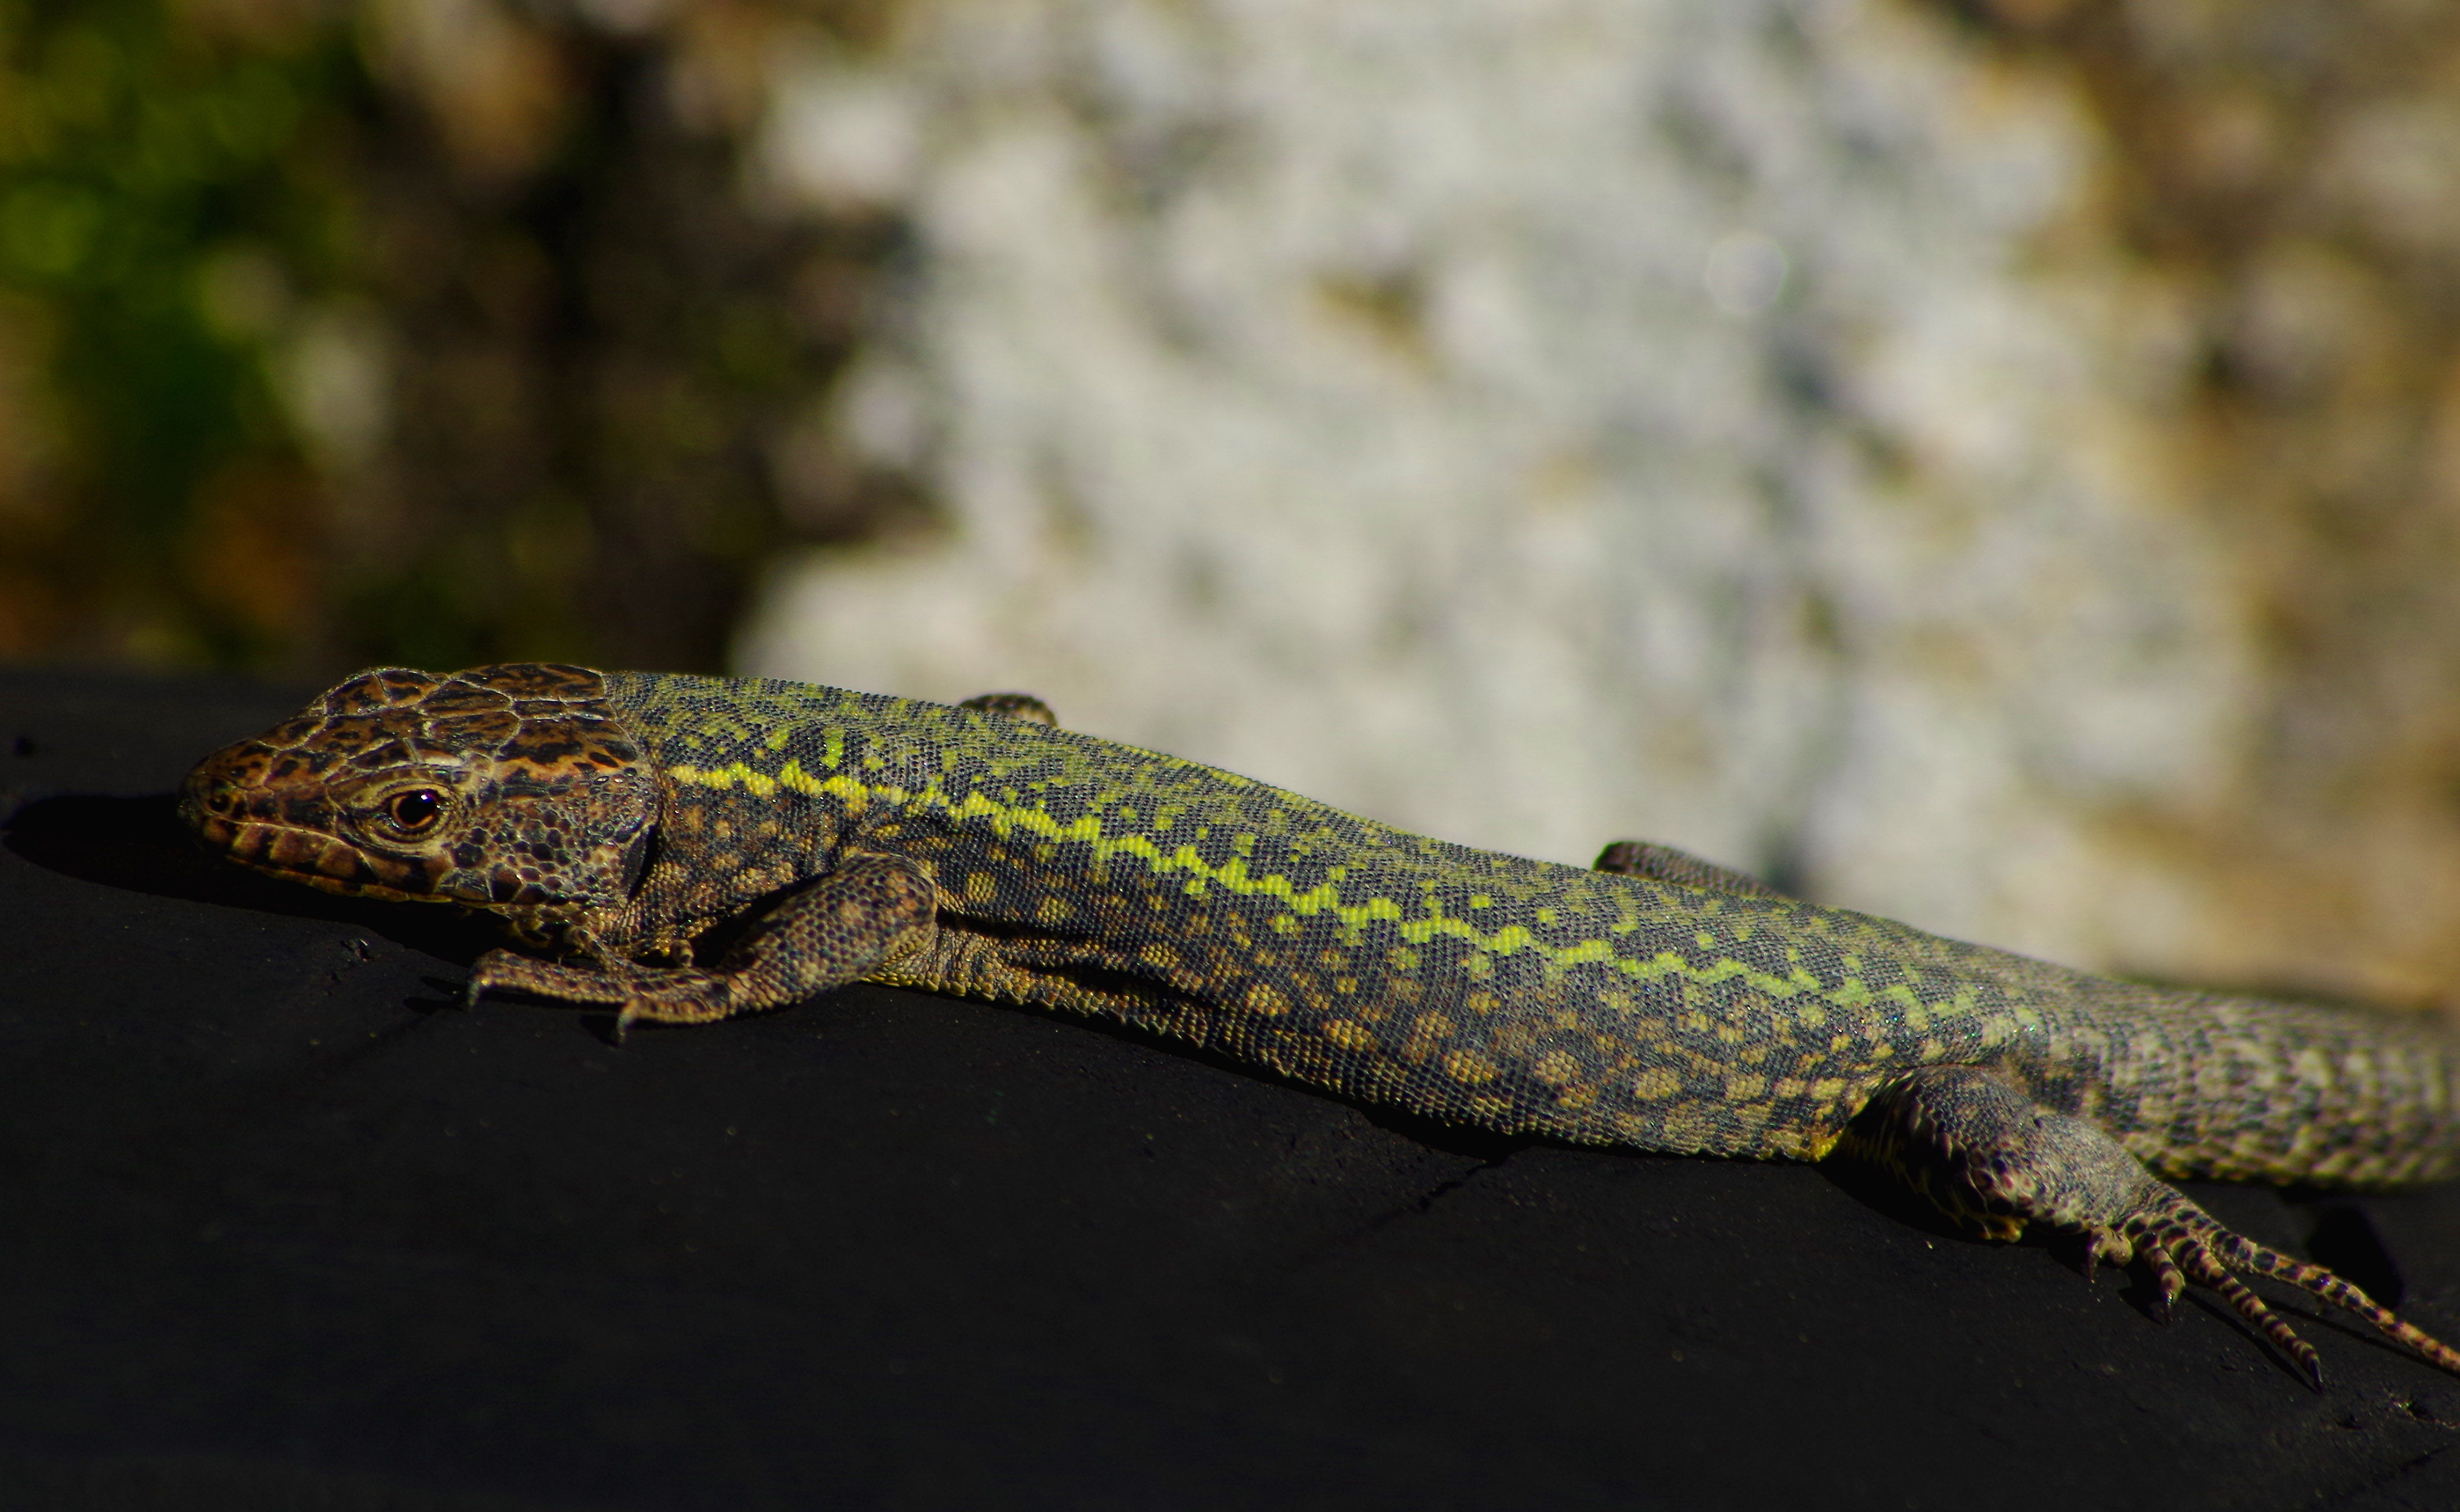
nature, wildlife, reptile, fauna, lizard, gecko, close up, animals, vertebrate, newt, naturaleza, galicia, pontevedra, espana, ggl1, gaby1, animales, pentaxk30, pentax80320, macro photography, lacerta, pontevedragaliciaespa a, dactyloidae, scaled reptile, lacertidae, lissotriton, smooth newt